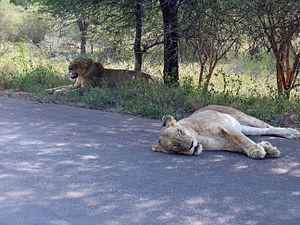
Le parc transfrontalier du Grand Limpopo est en cours de constitution; la superficie prévue sera de 35 400 km². Dans sa finalité il reliera le parc national Limpopo dans la province de Gaza, au Mozambique, le parc national Kruger avec la région de Makuleke en Afrique du Sud et le parc national Gonarezhou avec le sanctuaire Manjinji Pan et la zone de safari Malipati au Zimbabwe.